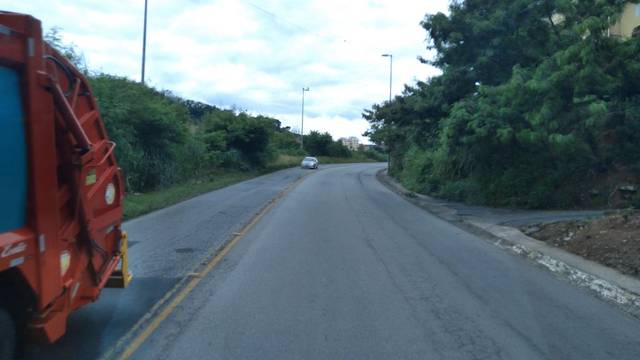
Region: Brazil
Coordinates: -19.873, -43.894